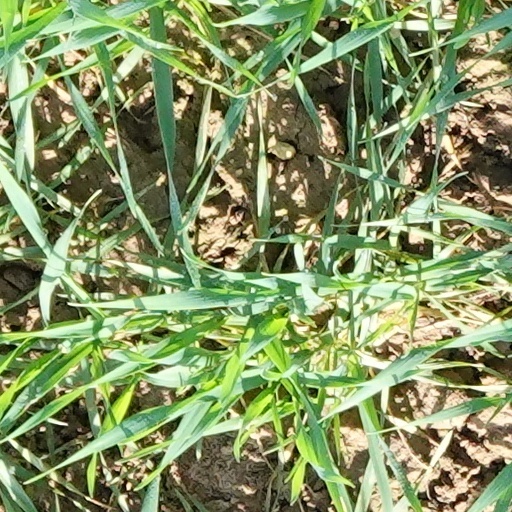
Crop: wheat